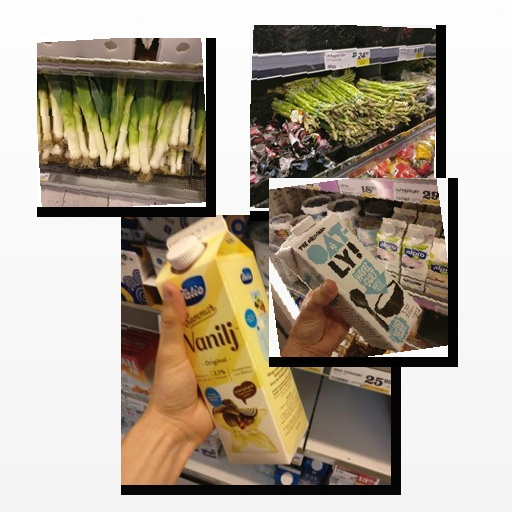
Food items: leek, oat_yogurt, asparagus, vanilla_yoghurt